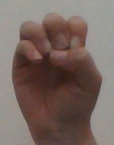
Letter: ha